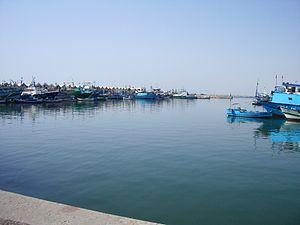
Mahdia est une ville côtière tunisienne située au centre-est du pays, à environ 200 kilomètres au sud de la capitale Tunis. Chef-lieu du gouvernorat du même nom, elle constitue une municipalité comptant 51 833 habitants en 2014.